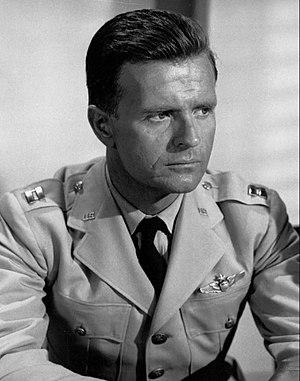
Philip Abbott Alexander, né le 20 mars 1924 à Lincoln et mort le 23 février 1998 à Los Angeles, est un acteur américain, connu comme Philip Abbott.